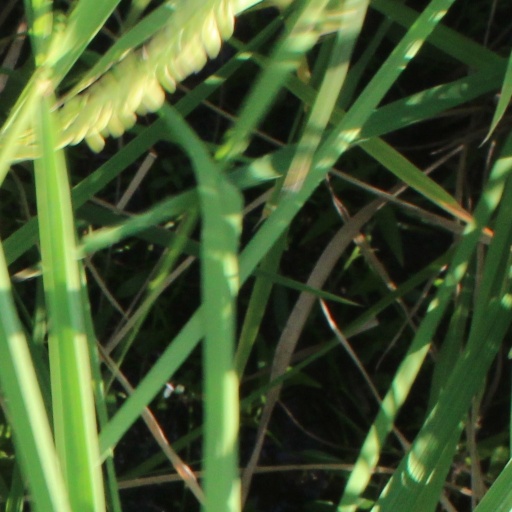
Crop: rice